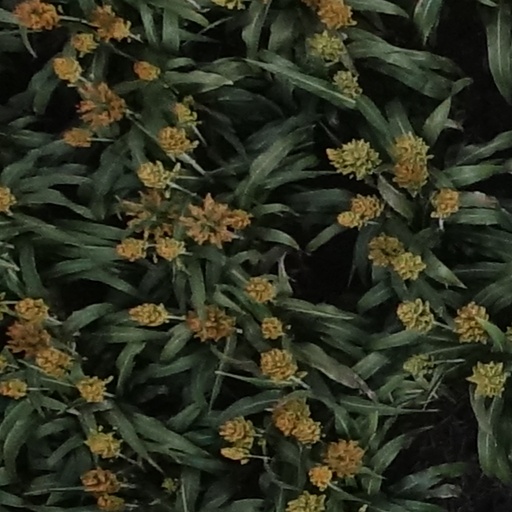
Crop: sorghum